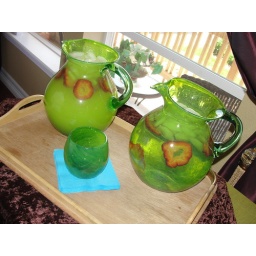
We served strawberry-studded lemonade and ice water in beautiful handblown glass pitchers that matched the glasses on the tables.